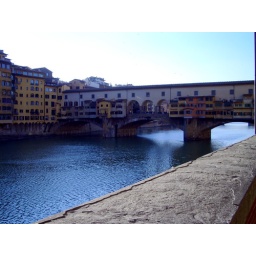
Ponte Vecchio, the oldest surviving bridge in the city that the powerful Medici family would cross over